Chris Matthews

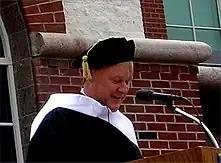
Matthews at Quinnipiac University Commencement 2005

Matthews has been married since 1980 to Kathleen Matthews, who was a news anchor at WJLA-TV, the ABC affiliate in Washington, D.C., before accepting a position as an executive vice president with Marriott International. In 2015, Kathleen Matthews launched an unsuccessful campaign for the Democratic nomination to run for a House seat in Maryland's 8th congressional district, which has been represented by progressive Democrat Rep. Jamie Raskin since 2016. The couple have three children: Michael, Thomas, and Caroline. One of his four brothers Jim Matthews, a Republican, is a former county commissioner in Montgomery County, Pennsylvania.